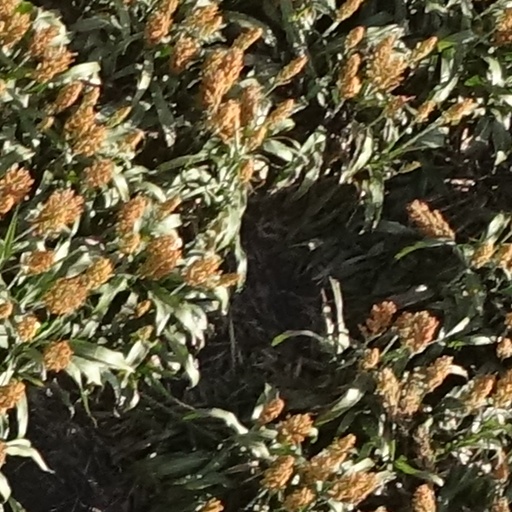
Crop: sorghum